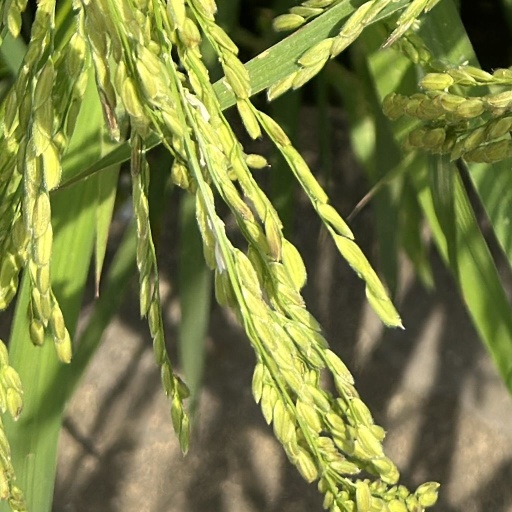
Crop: rice